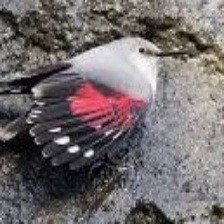
Species: WALL CREAPER
Scientific name: TICHODROMA MURARIA